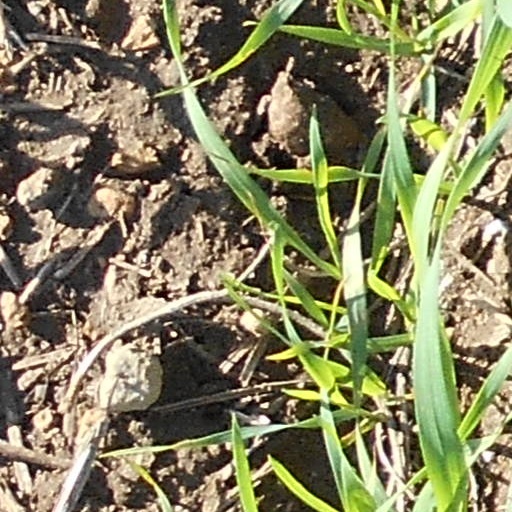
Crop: wheat